Mycenaean Greece

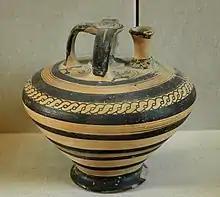
Mycenaean stirrup vase found in the acropolis of Ugarit, Eastern Mediterranean (–1300 BC)

Excavations at Miletus, southwest Asia Minor, indicate the existence of a Mycenaean settlement there already from , replacing the previous Minoan installations. This site became a sizable and prosperous Mycenaean center until the 12th century BC. Apart from the archaeological evidence, this is also attested in Hittite records, which indicate that Miletos (Milawata in Hittite) was the most important base for Mycenaean activity in Asia Minor. Mycenaean presence also reached the adjacent sites of Iasus and Ephesus.